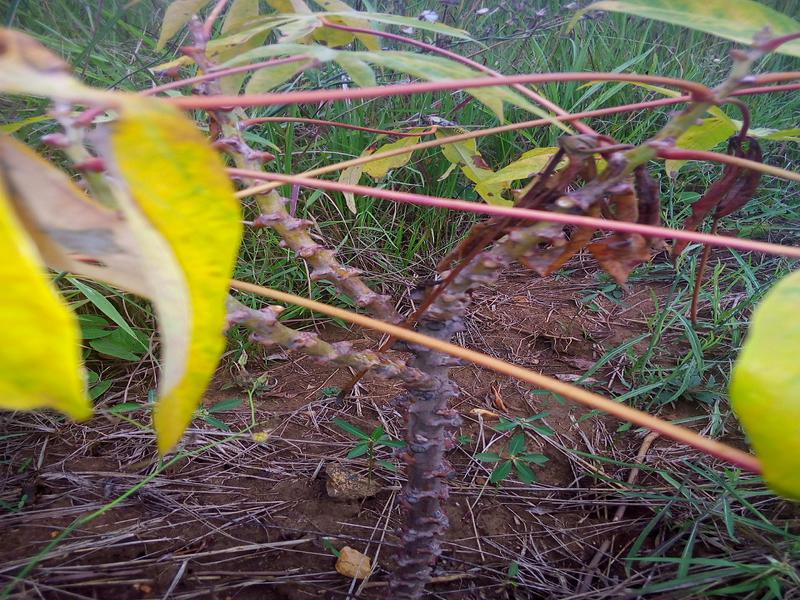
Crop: cassava
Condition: brown_streak_disease